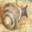
Label: snail